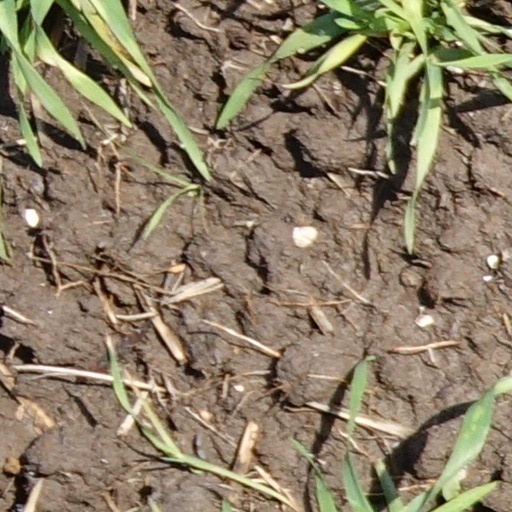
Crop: wheat